Apology to Australia's Indigenous peoples

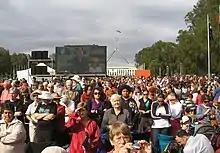
A crowd in Canberra turn their backs part way through Brendan Nelson's apology reply.

Liberal Opposition Leader Brendan Nelson rose to offer bipartisan support for the apology: